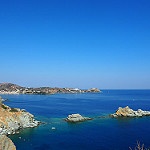
Label: sea